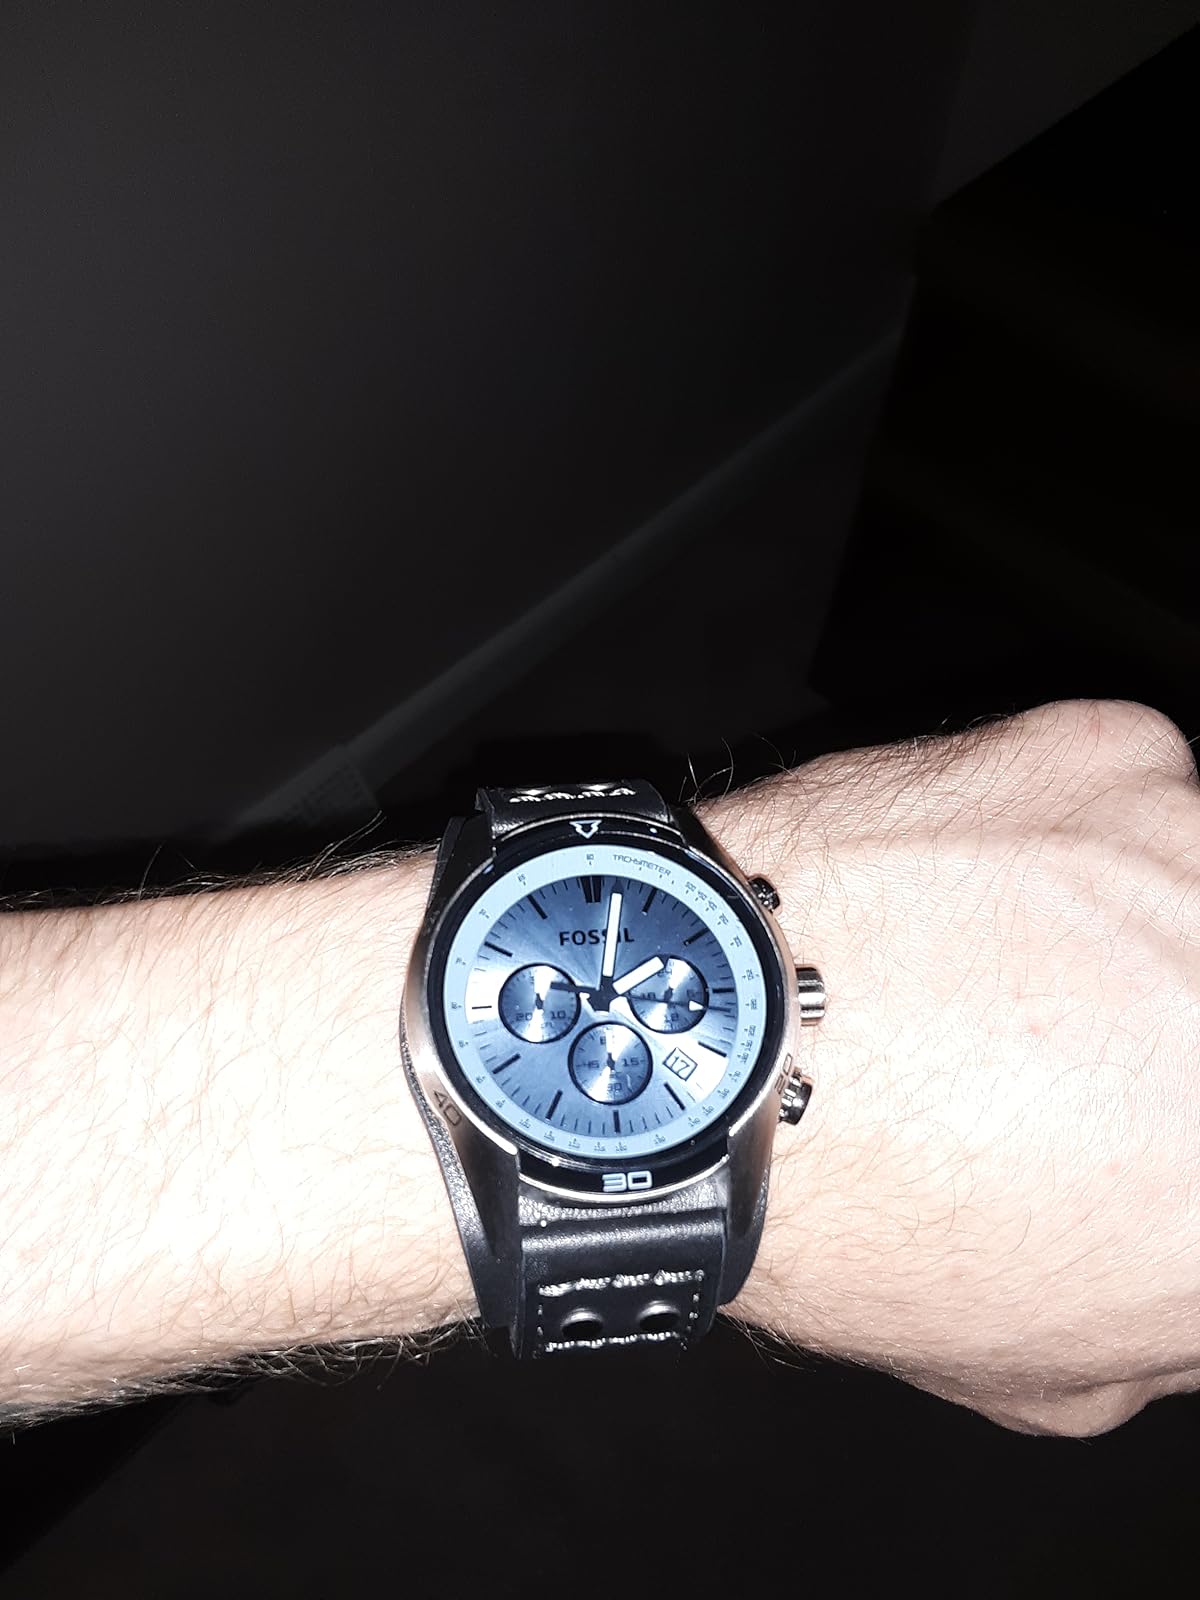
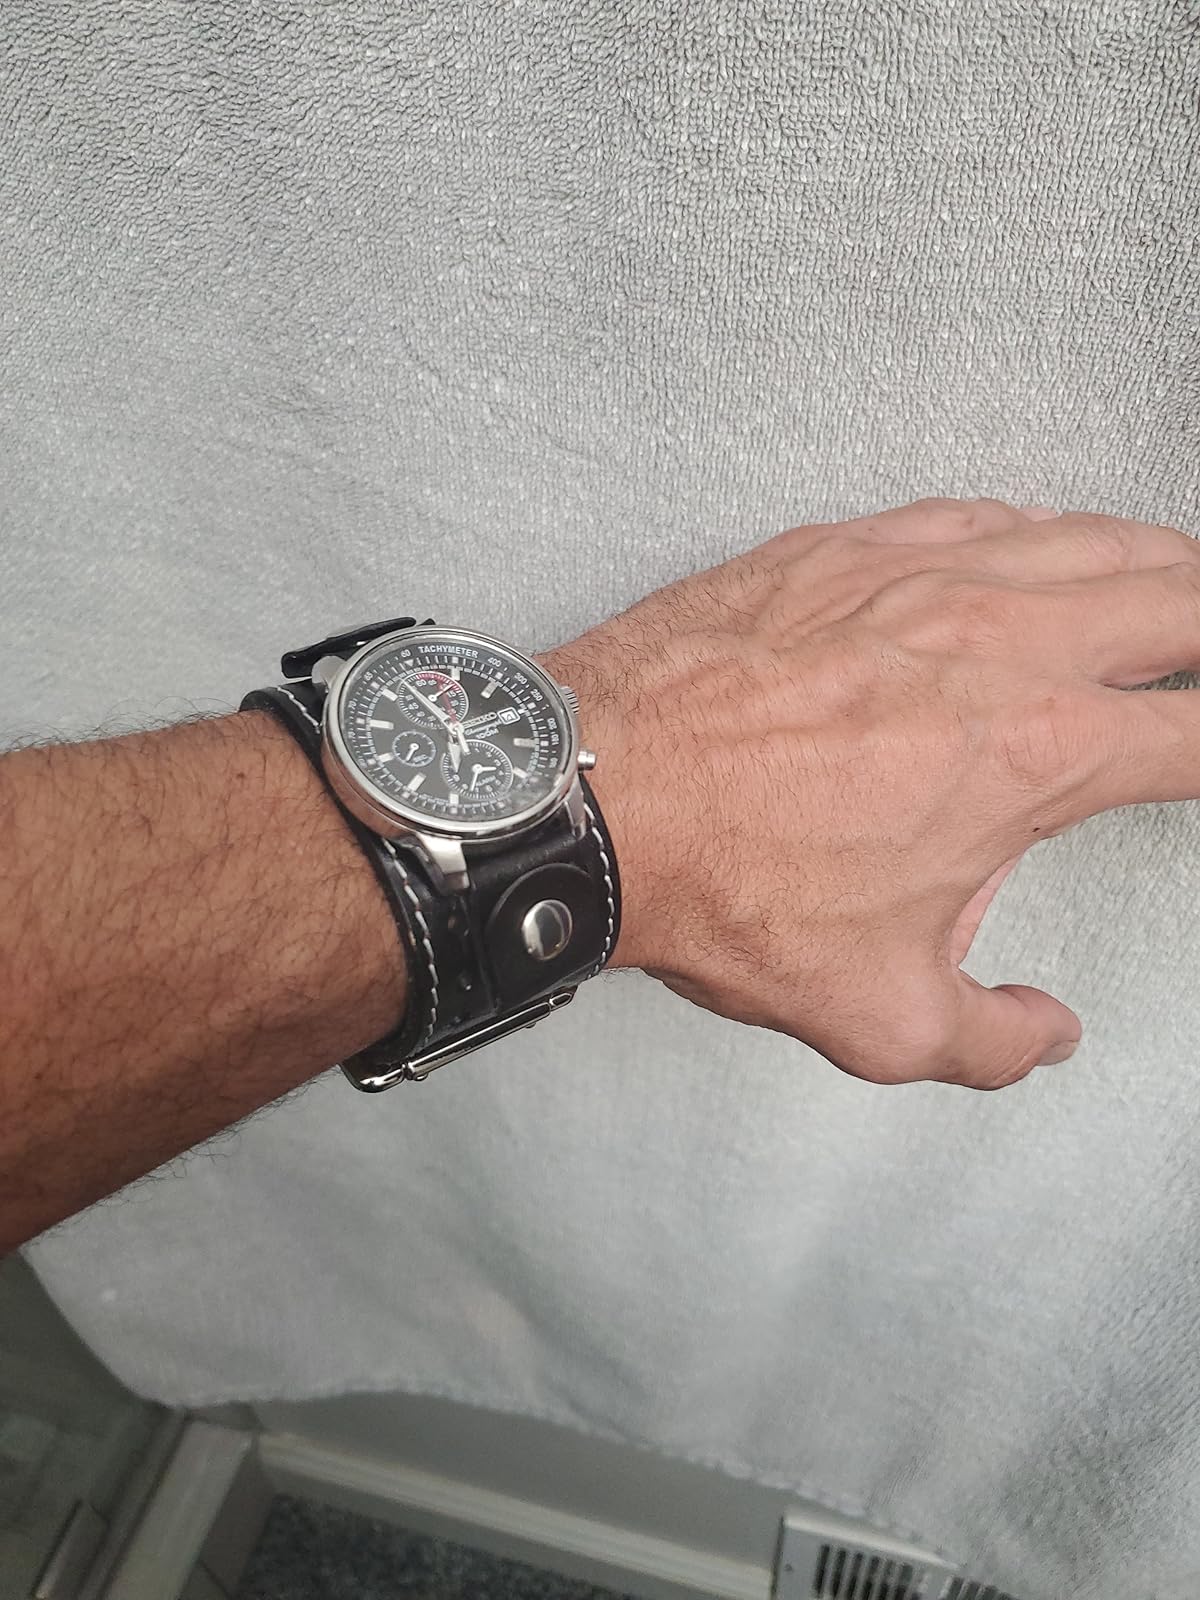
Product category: accessories_watch
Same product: no